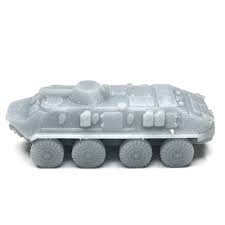
Label: BTR-60